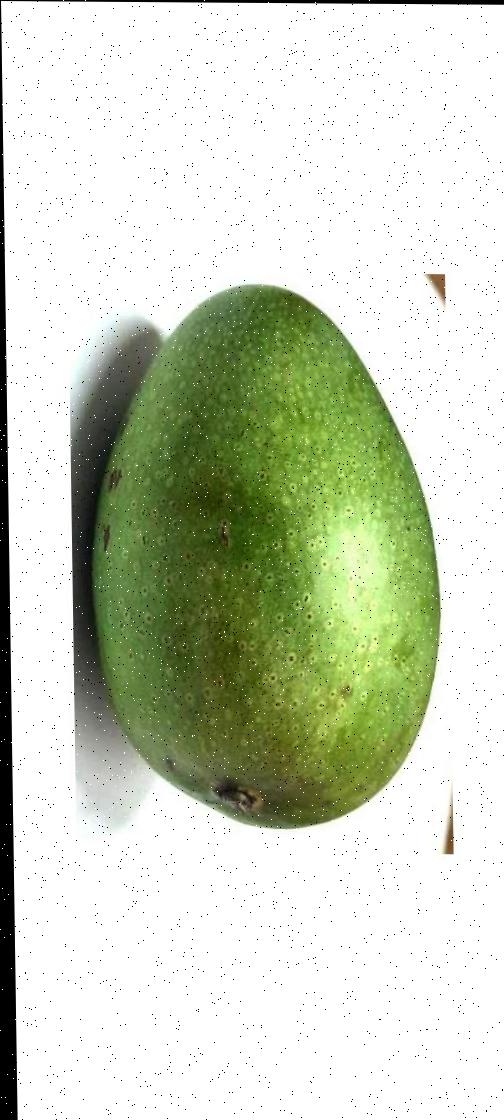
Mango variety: Ashshina Zhinuk